Stanisław Tondos

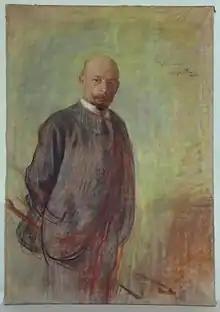
Stanisław Tondos Portrait by Leon Wyczółkowski

Stanisław Tondos (10 March 1854 – 22 December 1917) was a Polish landscape painter and architectural painter.